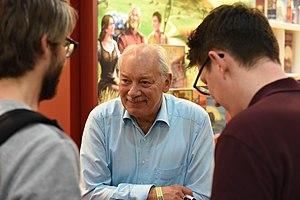
Klaus Teuber, né le 25 juin 1952 à Breuberg, est un auteur allemand de jeux de société. Il a conçu quelques-uns des meilleurs jeux des années 1980 - Drunter und Drüber, Adel Verpflichtet - mais c'est surtout le succès mondial des Colons de Catane qui l'a fait connaître.